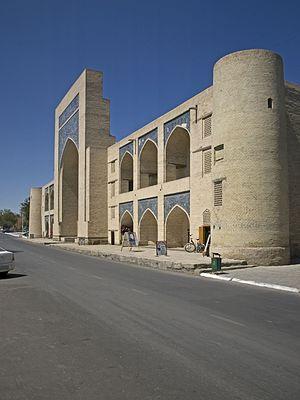
La madrasa Koukeldach est la madrasa, ou médersa, la plus grande de Boukhara, en Ouzbékistan. Elle a été construite en 1568-1569 sous le règne du khan Abdoullah II sur ordre de Koulbaba Koukeldach, haut dignitaire et mécène de l'émirat. Un musée littéraire consacré aux écrivains Sadriddin Aini et Djalol Ikromi y est désormais ouvert. Elle donne sur la place Labi Haouz autour du bassin de canalisation de Nadir Beghi et forme avec la médersa Nadir-Divan-Beghi et le khanaqah Nadir-Divan-Beghi un des ensembles architecturaux parmi les plus beaux de la ville.